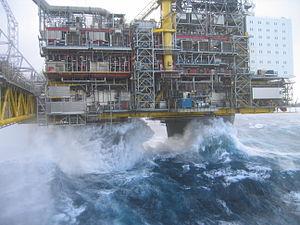
Nordsøolie
Oseberg A produktionsplatformen i stormvejr.
Nordsøolie er en samlet betegnelse for forekomster af kulbrinter under Nordsøens bund. De første oliefelter i Nordsøen blev opdaget i begyndelsen af 1960'erne, og siden da har alle lande rundt om Nordsøen iværksat indvinding af de værdifulde råstoffer. Produktionen af olie toppede i 1999 med en dagsproduktion på over 1 mio m³, mens dagsproduktionen af gas nogle år senere nåede tæt på 1 mia m³. Siden da har produktionen været jævnt aftagende.